Islam in Somalia

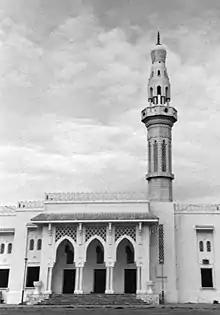
The Mosque of Islamic Solidarity in Mogadishu is the largest masjid in the Horn region.

The 1961 constitution guaranteed freedom of religion but also declared the newly independent republic an Islamic state. The first two post-independence governments paid lip service to the principles of Islamic socialism but made relatively few changes. The coup of October 21, 1969, installed a radical regime committed to profound change. Shortly afterward, Stella d'Ottobre, the official newspaper of the Supreme Revolutionary Council (SRC), published an editorial about relations between Islam and socialism and the differences between scientific and Islamic socialism. Islamic socialism was said to have become a servant of capitalism and neocolonialism and a tool manipulated by a privileged, rich, and powerful class. In contrast, scientific socialism was based on the altruistic values that inspired genuine Islam. Religious leaders should therefore leave secular affairs to the new leaders who were striving for goals that conformed with Islamic principles. Soon after, the government arrested several protesting religious leaders and accused them of counterrevolutionary propaganda and of conniving with reactionary elements in the Arabian Peninsula. The authorities also dismissed several members of religious tribunals for corruption and incompetence.